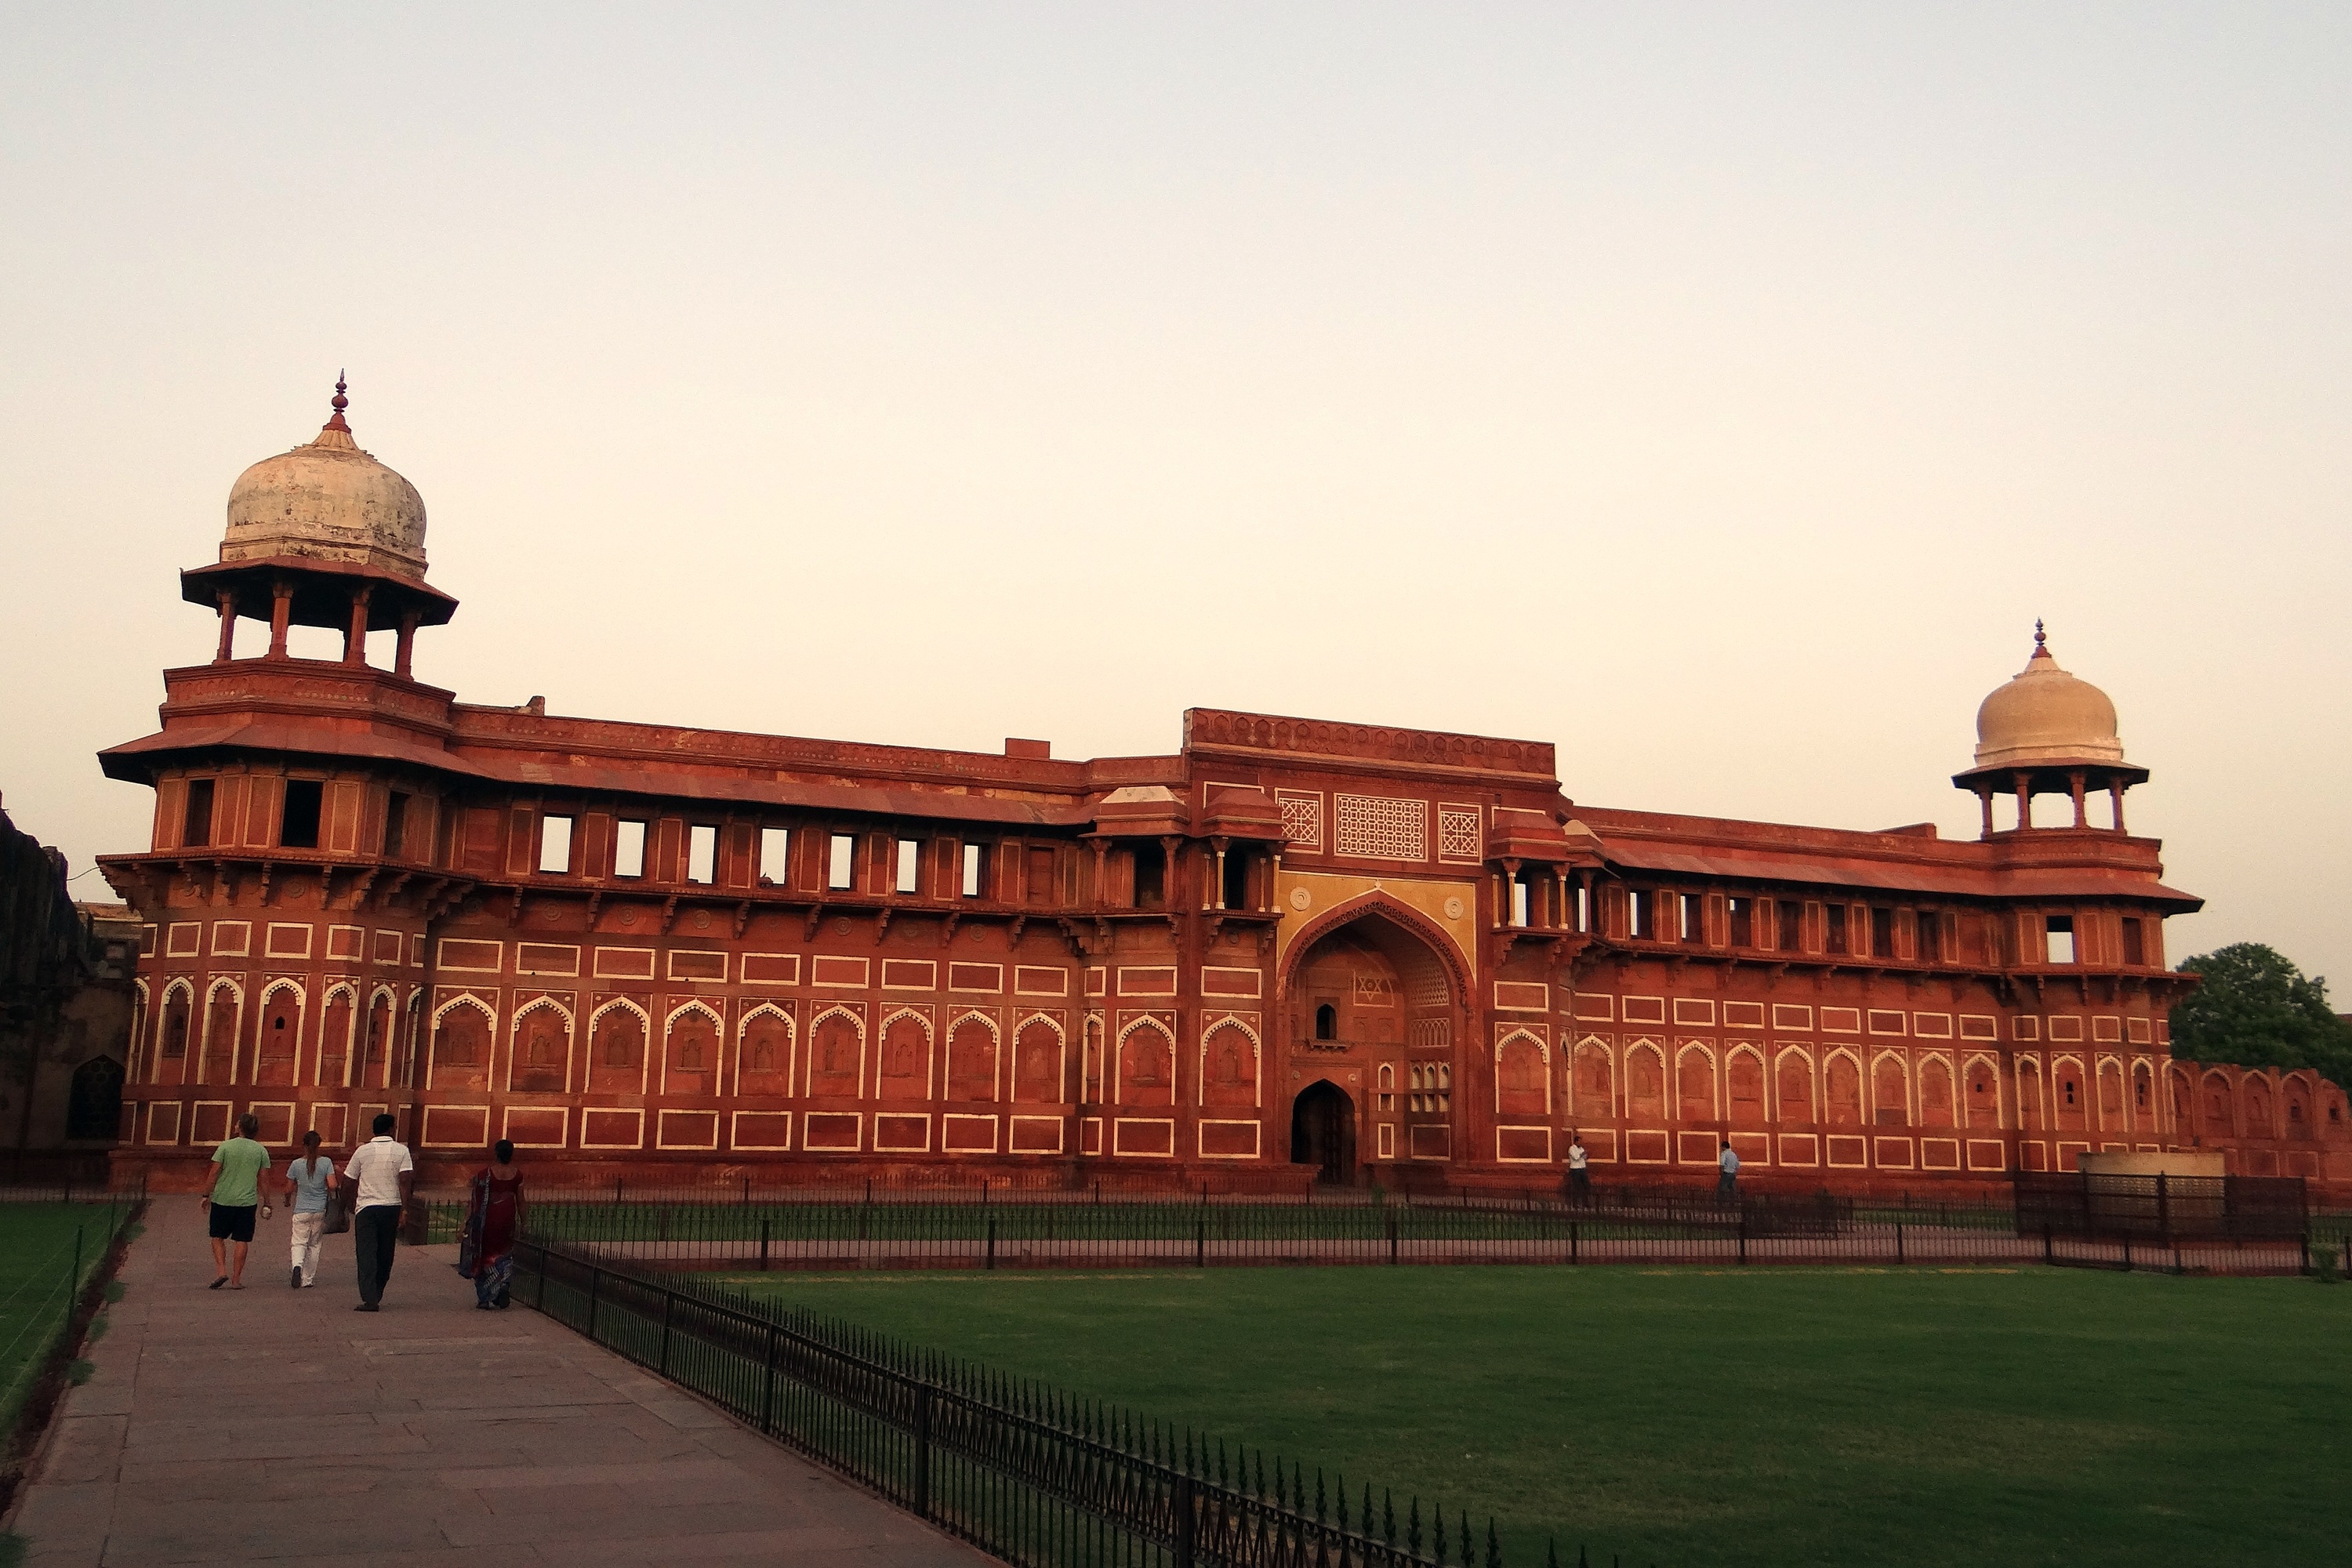
architecture, building, chateau, palace, travel, landmark, tourism, place of worship, temple, monastery, india, estate, agra, historic site, pink sandstone, ancient history, agra fort, jahangir mahal